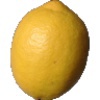
Label: Lemon 1